Ballygally

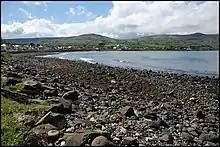
In the far distance, on the right, is the small peak of Scawt Hill. Six new minerals were discovered for the first time here, including scawtite and larnite.

Ballygally Head was (in 1983) the only recorded location of "Gelidiella" "calcicola" from Northern Ireland.